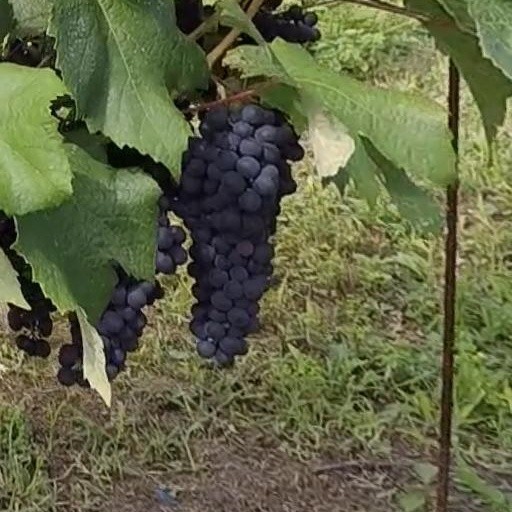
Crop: grape